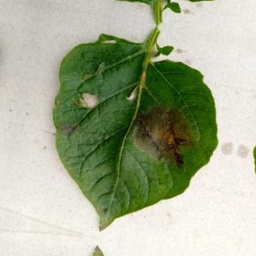
Etiqueta: Late Blight